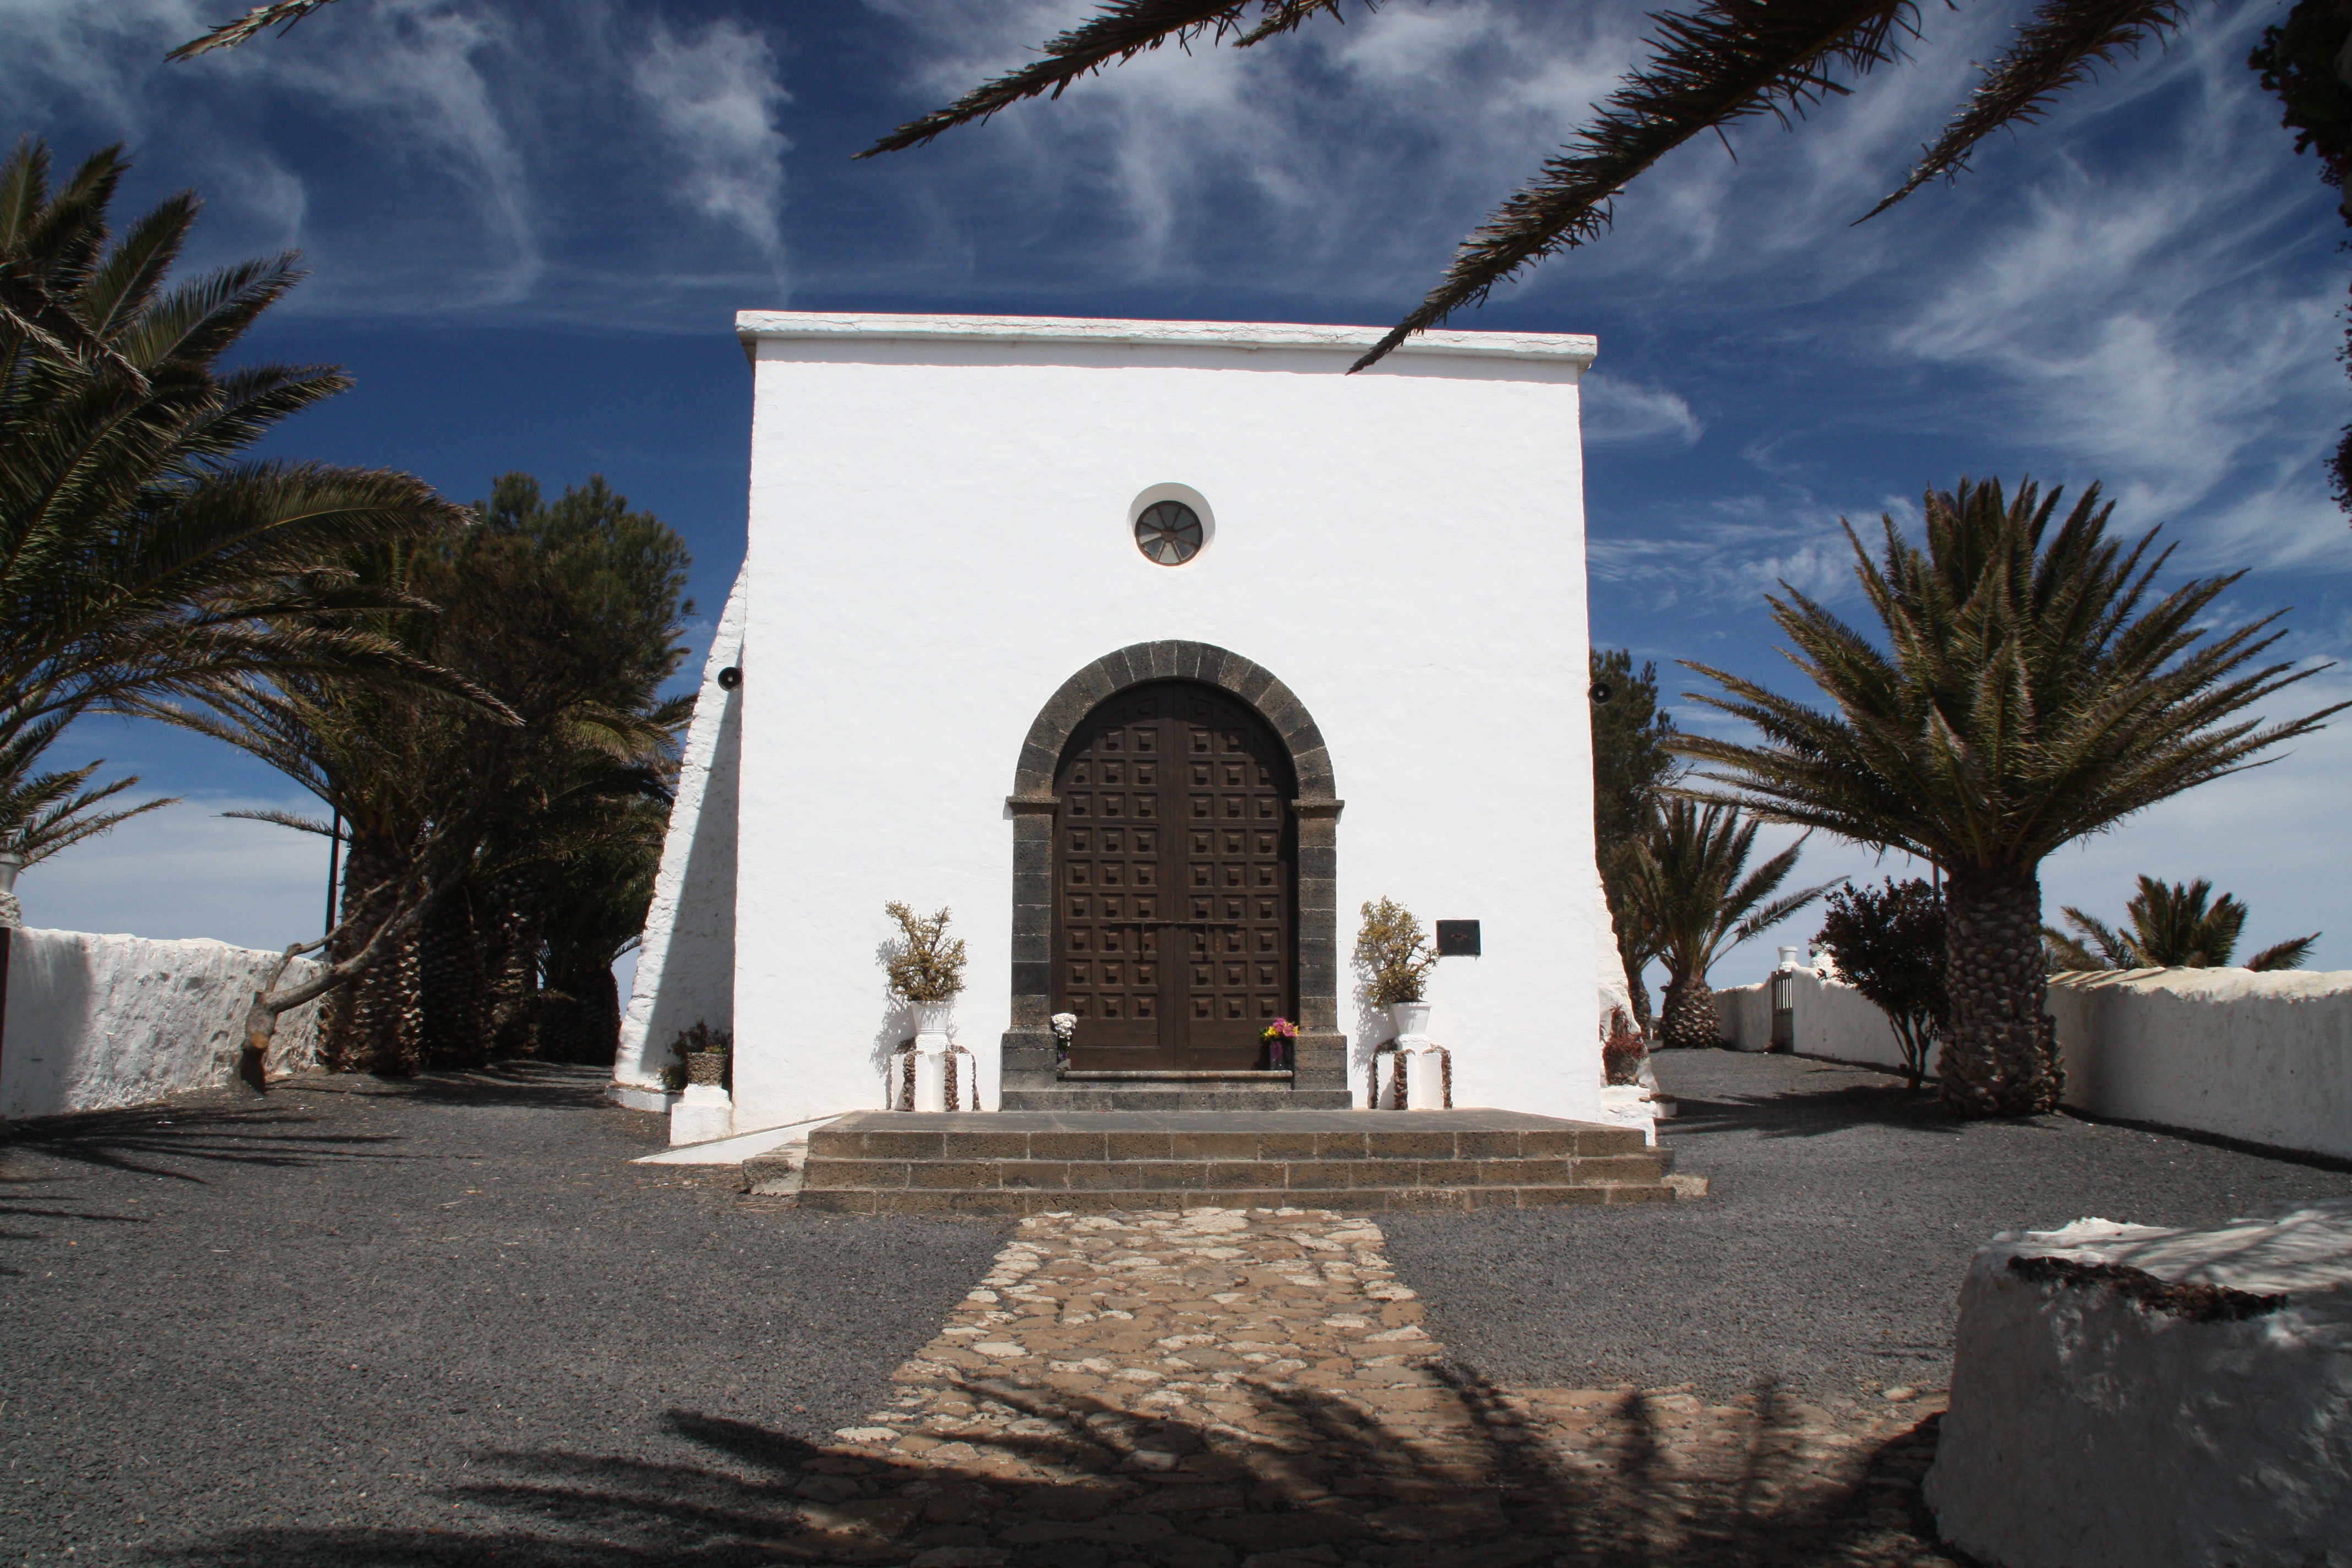
architecture, sky, building, church, chapel, place of worship, monastery, shrine, estate, palm trees, lanzarote, spanish missions in california